Ringfort

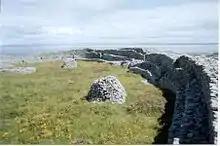
Ringfort on the island of Inishmaan, Aran Islands, Ireland

In Irish language sources they are known by a number of names: (anglicised "rath", also Welsh ), (anglicised "lis"; cognate with Cornish '), (anglicised "cashel"), (anglicised "caher" or "cahir"; cognate with Welsh ', Cornish and Breton ') and (anglicised "dun" or "doon"; cognate with Welsh and Cornish '). The ' and ' was an earthen ringfort; the ' being the enclosing bank and the ' being the open space within. The ' and ' was a stone ringfort. The term "" was usually used for any stronghold of importance, which may or may not be ring-shaped.